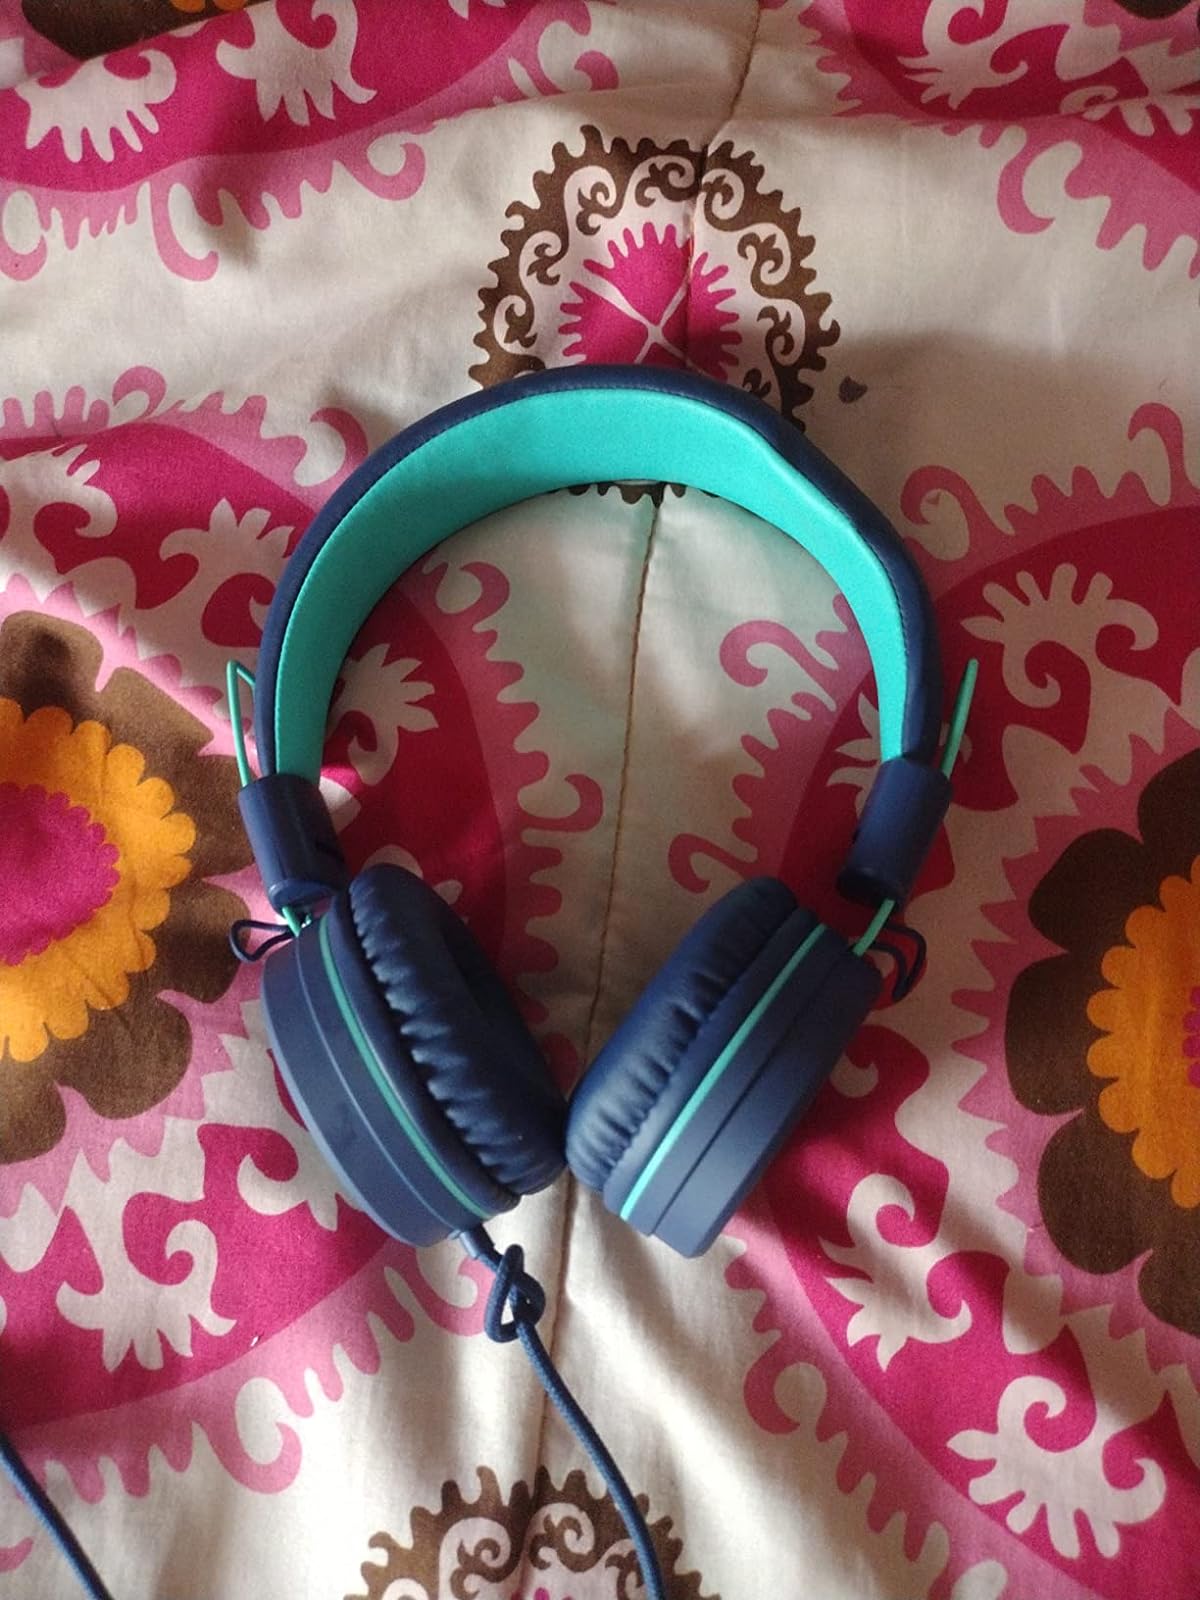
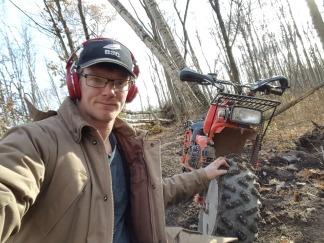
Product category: headphones
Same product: no